Emil Aaltonen

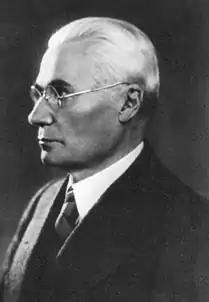

Emil Aaltonen ( Widell until 1890; b. 29 August 1869 — d. 16 December 1949) was a prominent Finnish industrialist and philanthropist, who went from humble beginnings to own and run the largest shoe manufacturing business of its time in the Nordic region.